Póvoa de Varzim

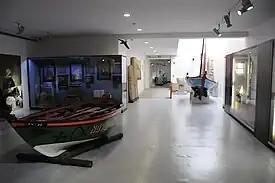
A gallery in the Ethnography and History Museum.

The Ethnography and History Municipal Museum of Póvoa de Varzim (1937) on Rua Visconde de Azevedo houses archaeological finds and exhibits relating to the seafaring history of the city. it is one of the oldest ethnic museums in Portugal and the "Siglas Poveiras" exhibit won the 1980 "European Museum of The Year Award". It possesses ancient sacred art, Poveiro boats and archaeological finds such as Roman inscriptions and Castro culture pottery.